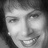
Emotion: happy